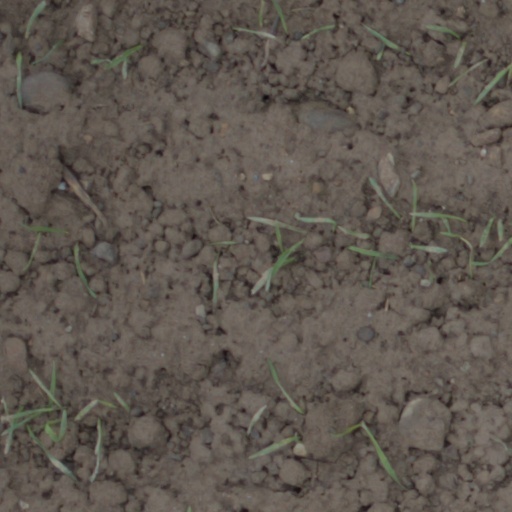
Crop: wheat